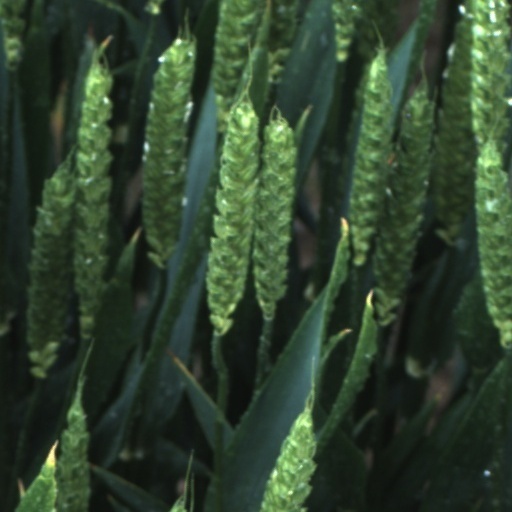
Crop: wheat